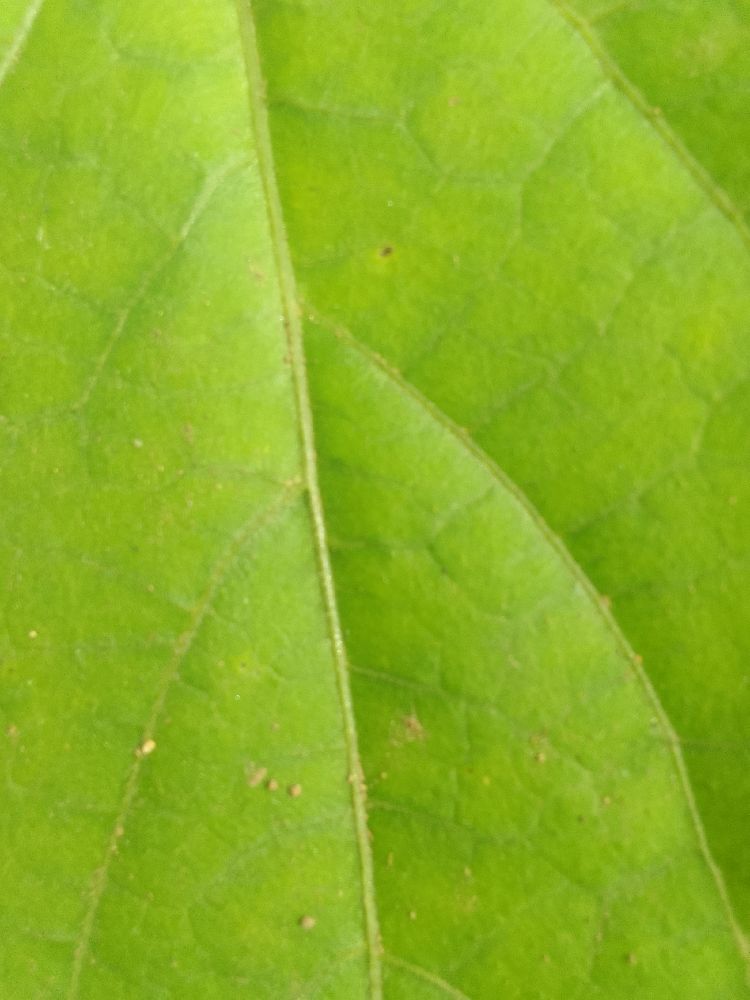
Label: healthy